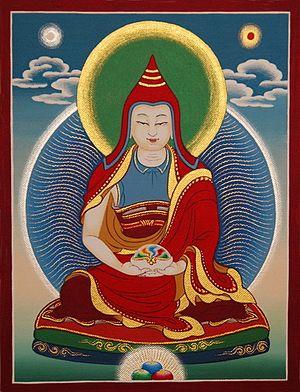
Vimalamitra est un maître indien du Dzogchen du VIIIᵉ siècle. Il est né en Inde occidentale et devint moine très jeune.